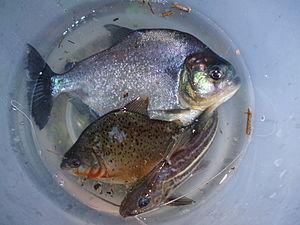
Poisson de type Piranha, vivant dans le fleuve Negro